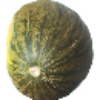
Label: Melon Piel de Sapo 1